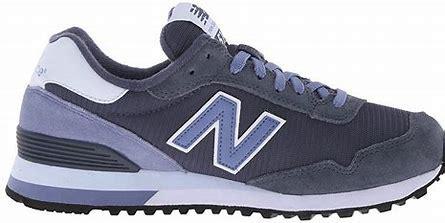
Brand: New
Model: Balance Lifestyle